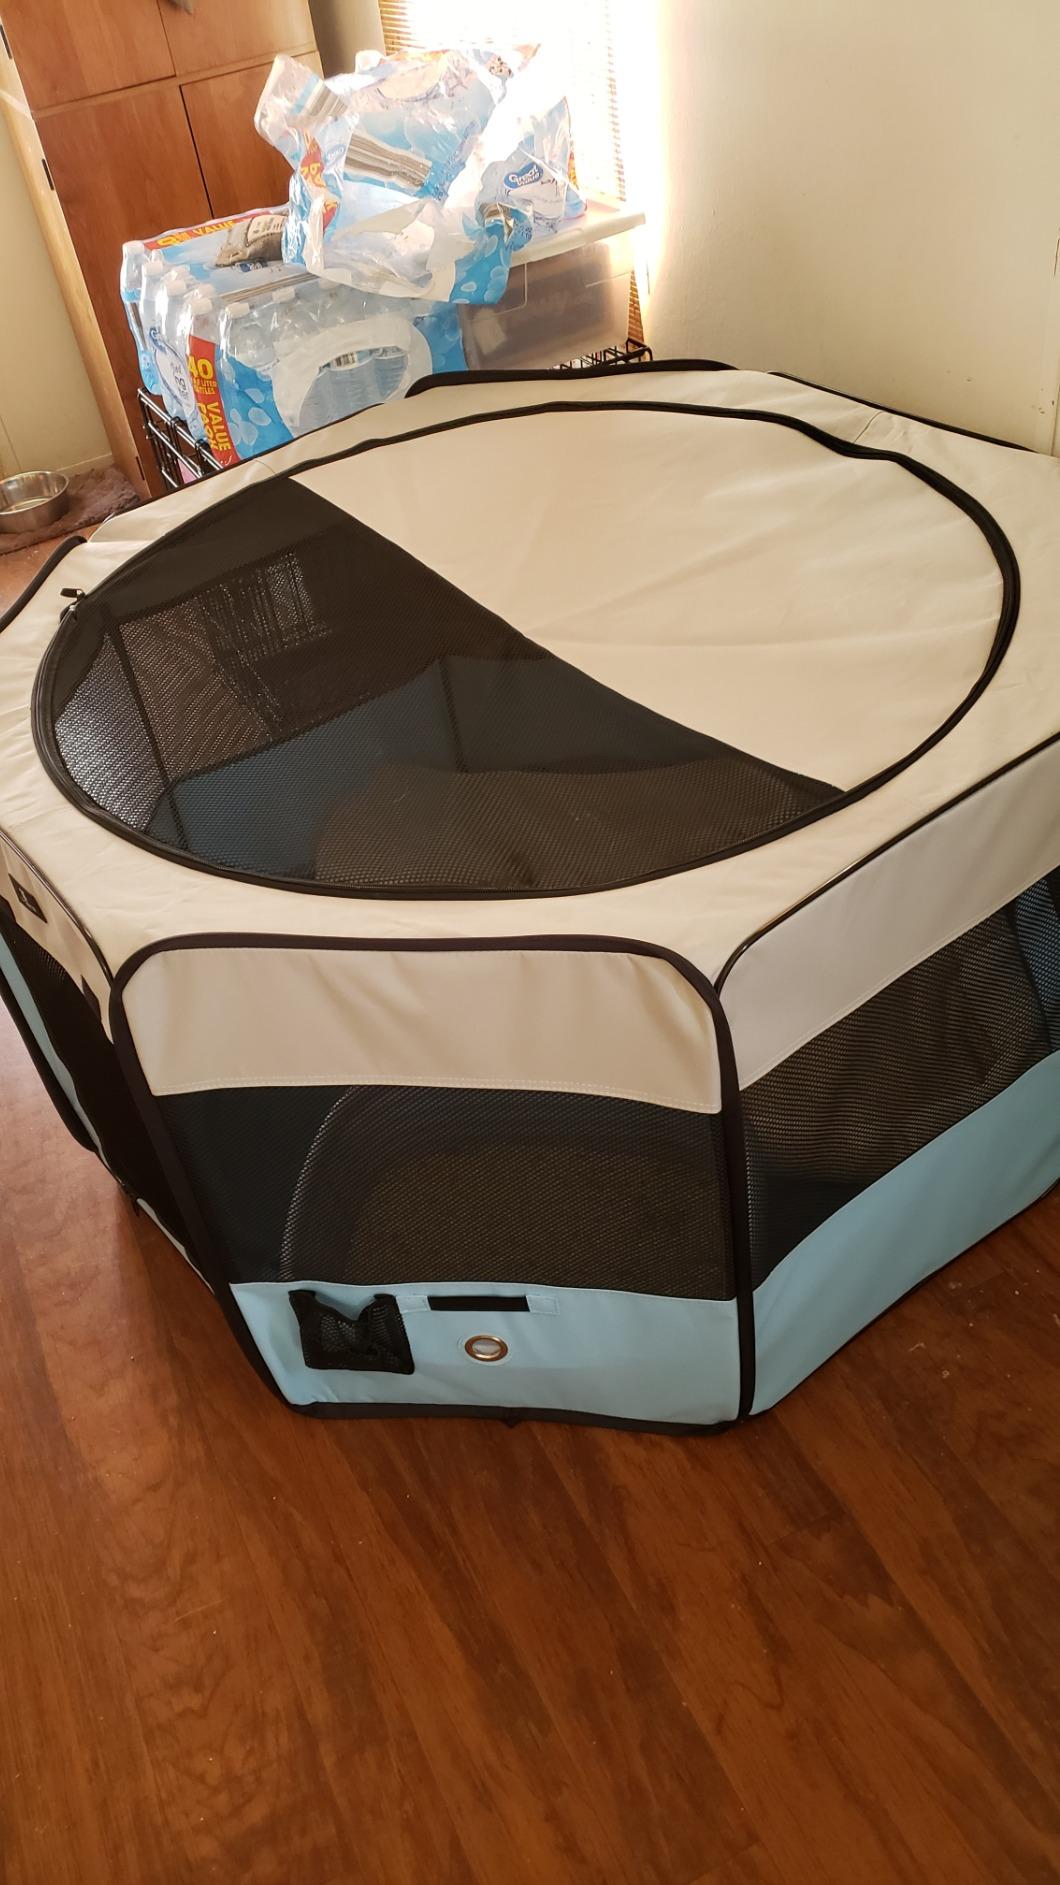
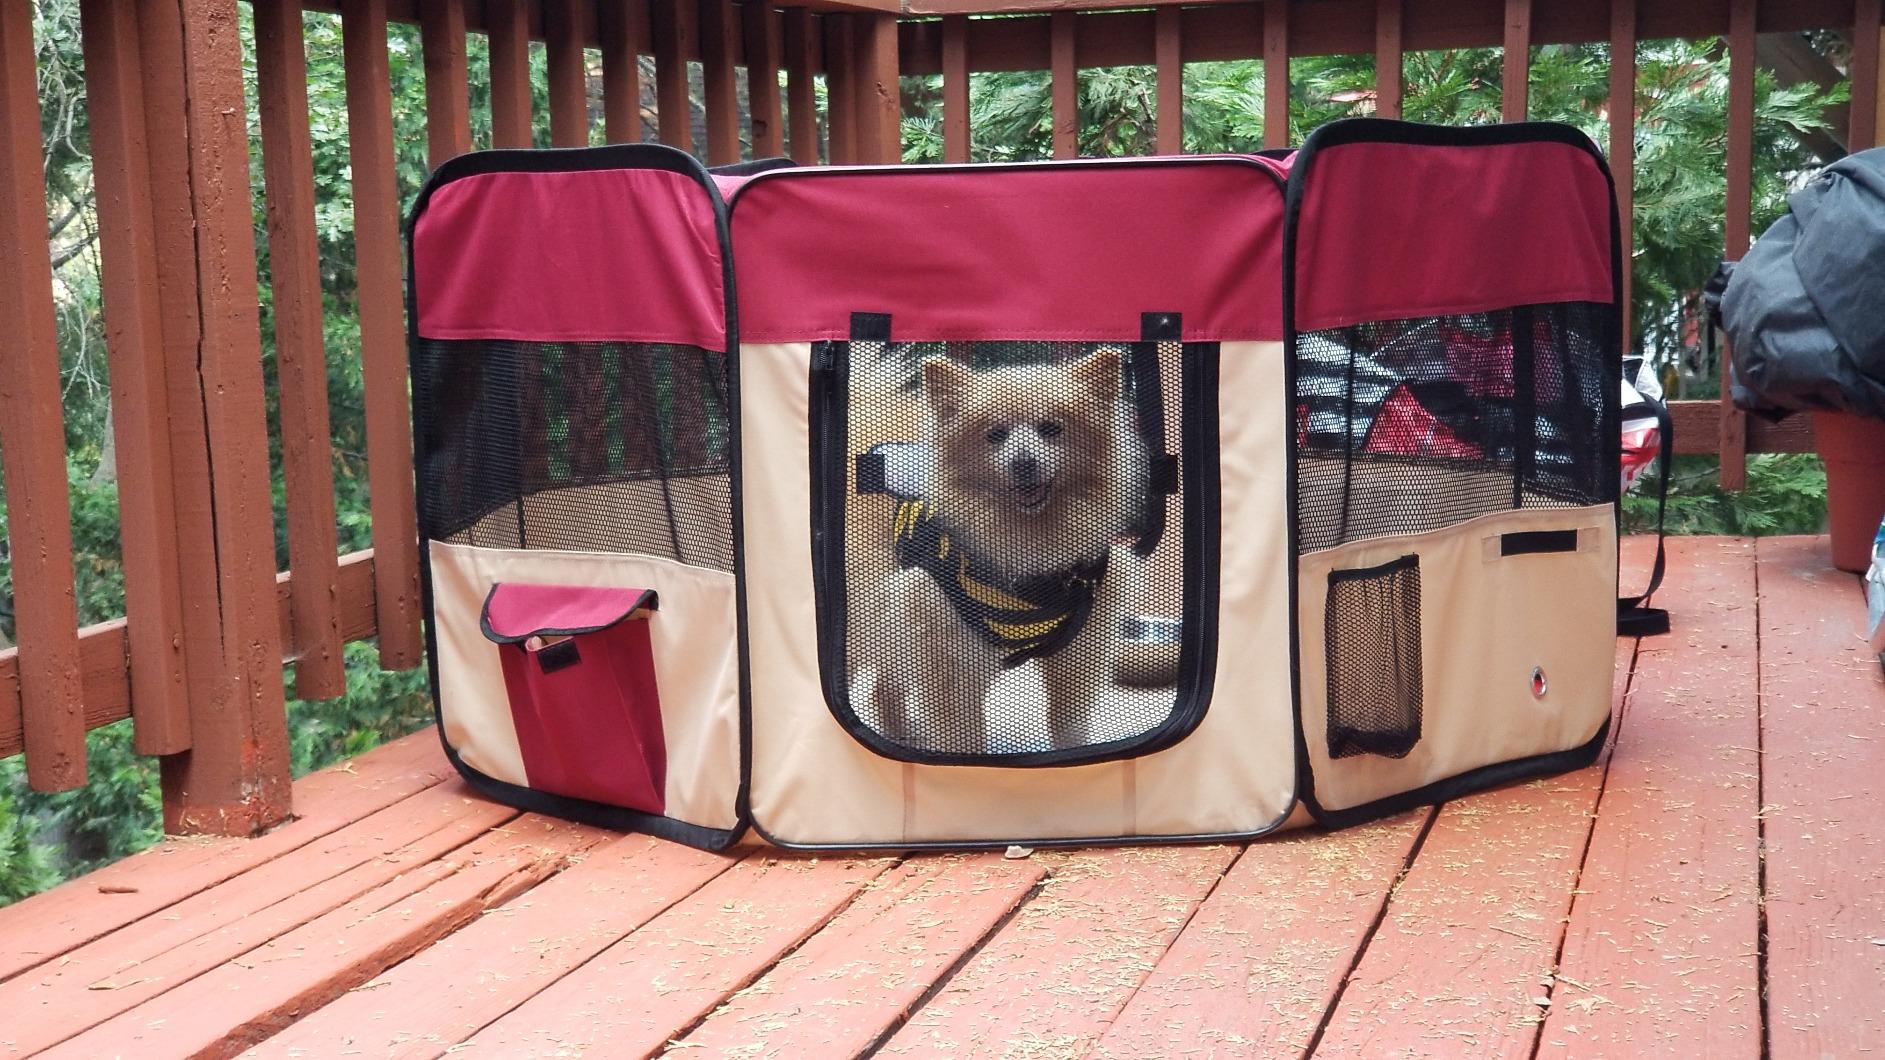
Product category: items_kennel
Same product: no